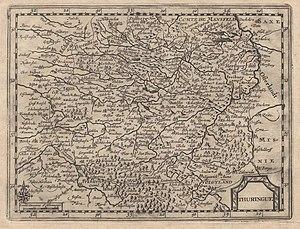
Pieter van der Aa - ""Thuringue"". 14,5 x 19. 1712. ""L'Atlas Soulagé de son gros &amp